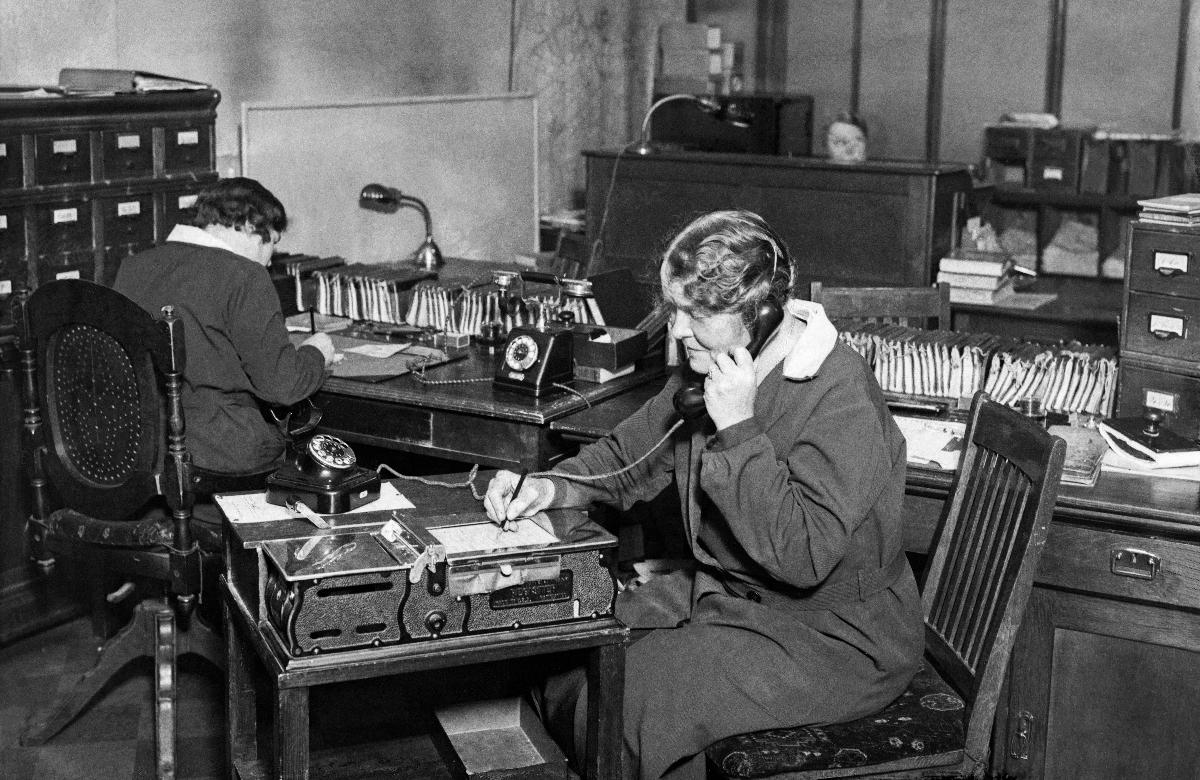
Sanomalehti Hufvudstadsbladetin toimitilat ja henkilökunta
Hufvudstadsbladets utrymmen och personal; Premises and staff of newspaper Hufvudstadsbladet
sisällön kuvaus: Sanomalehti Hufvudstadsbladetin toimitilat ja henkilökunta, Läntinen Heikinkatu 22, Helsinki 1934. content description: Premises and staff of newspaper Hufvudstadsbladet in Helsinki 1934. innehållsbeskrivning: Hufvudstadsbladets utrymmen och personal vid V. Henriksgatan 22 i Helsingfors 1934.
Vuosi: 1934
Paikka: Suomi, Uusimaa, Helsinki
Aiheet: sanomalehdet; henkilökunta; HBL; henkilöstö; newspapers; staff; personnel; premises; dagstidningar; tidningar; personal; utrymmen